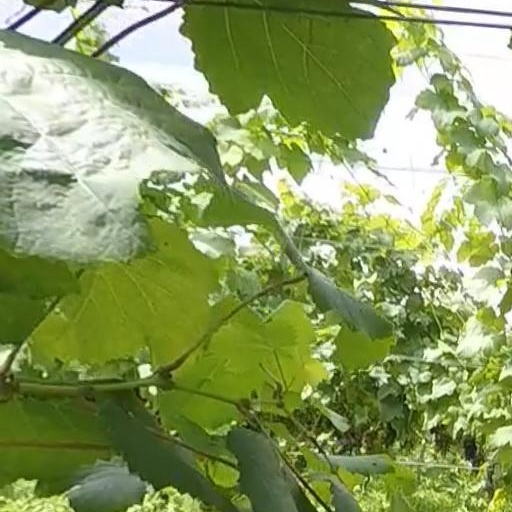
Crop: grape